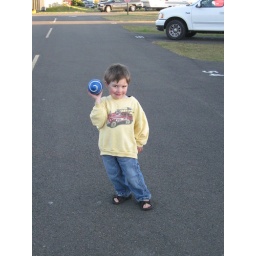
Ocean Shores Sand castle building festival 2008. Happens in Late July